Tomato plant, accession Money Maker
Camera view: tilt-top (135 deg); turntable rotation: 0 degrees
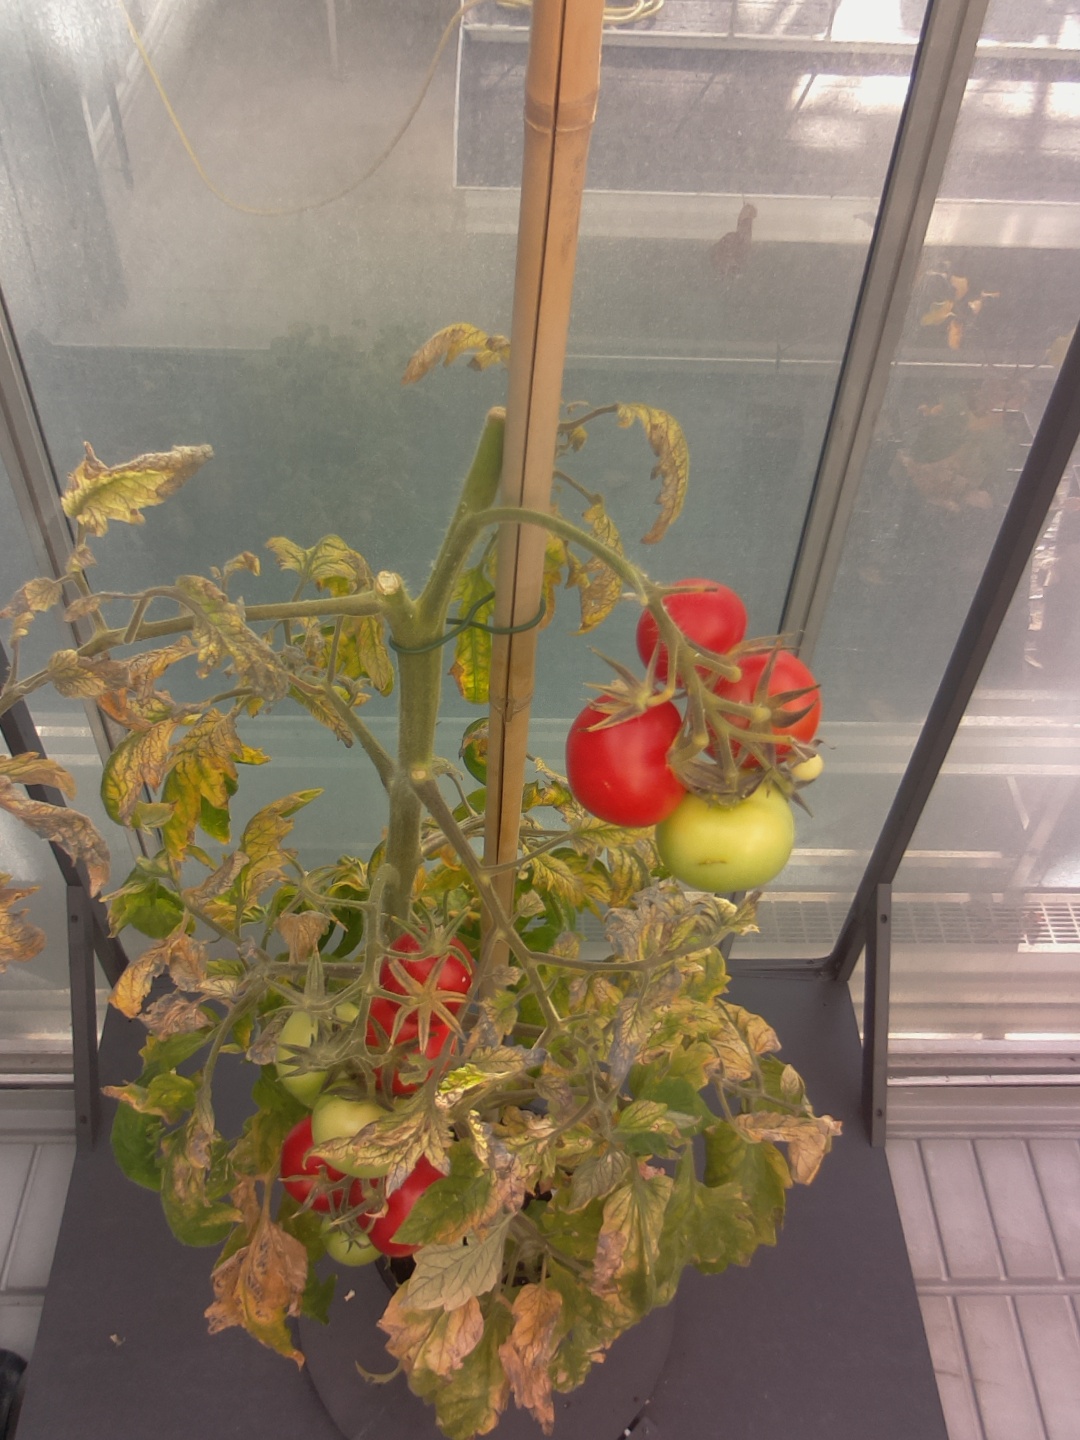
BBCH growth stage 86: 60%-70% of fruits show typical fully ripe color